Kutubiyya Mosque

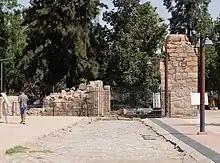
The possible remains of a stone tower or gate, identified as part of the Almoravid palace-fortress, the Ksar al-Hajjar, and possibly as the base of the first Kutubiyya Mosque's minaret

At some point, Abd al-Mu'min also transferred to his new mosque the Almoravid minbar of the Ben Youssef Mosque, originally commissioned by Ali ibn Yusuf from a workshop in Cordoba. Modern archeological excavations have also confirmed the existence in the first Kutubiyya Mosque of a near-legendary mechanism which allowed the wooden "maqsura" (a screen separating the caliph and his entourage from the rest of the crowd during prayers) to rise from a trench in the ground seemingly by itself, and then retract in the same manner when the caliph left. Another semi-automated mechanism also allowed the minbar to emerge and move forward from its storage chamber (next to the "mihrab") seemingly by itself. The exact functioning of the mechanism is unknown, but may have relied on a hidden system of counterweights.